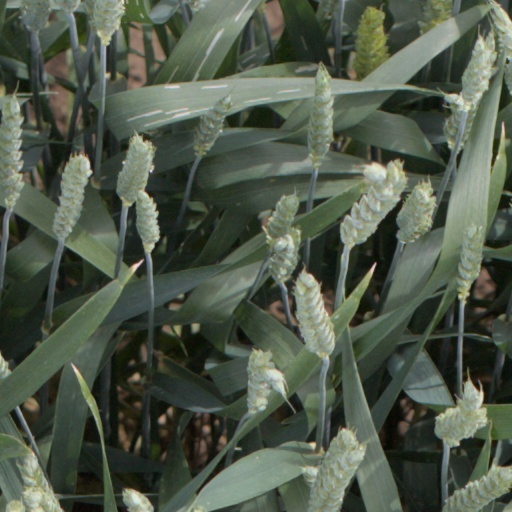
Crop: wheat